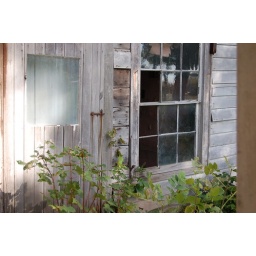
Through those windows, you can still see a kettle sitting in the deserted kitchen on the stove